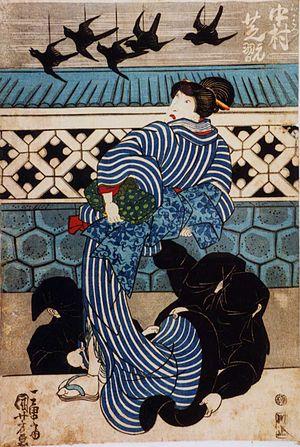
Les kuroko sont des machinistes vêtus de noir du théâtre japonais traditionnel.